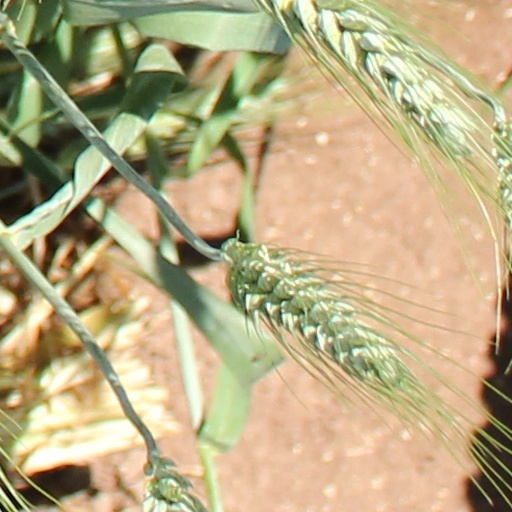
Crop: wheat